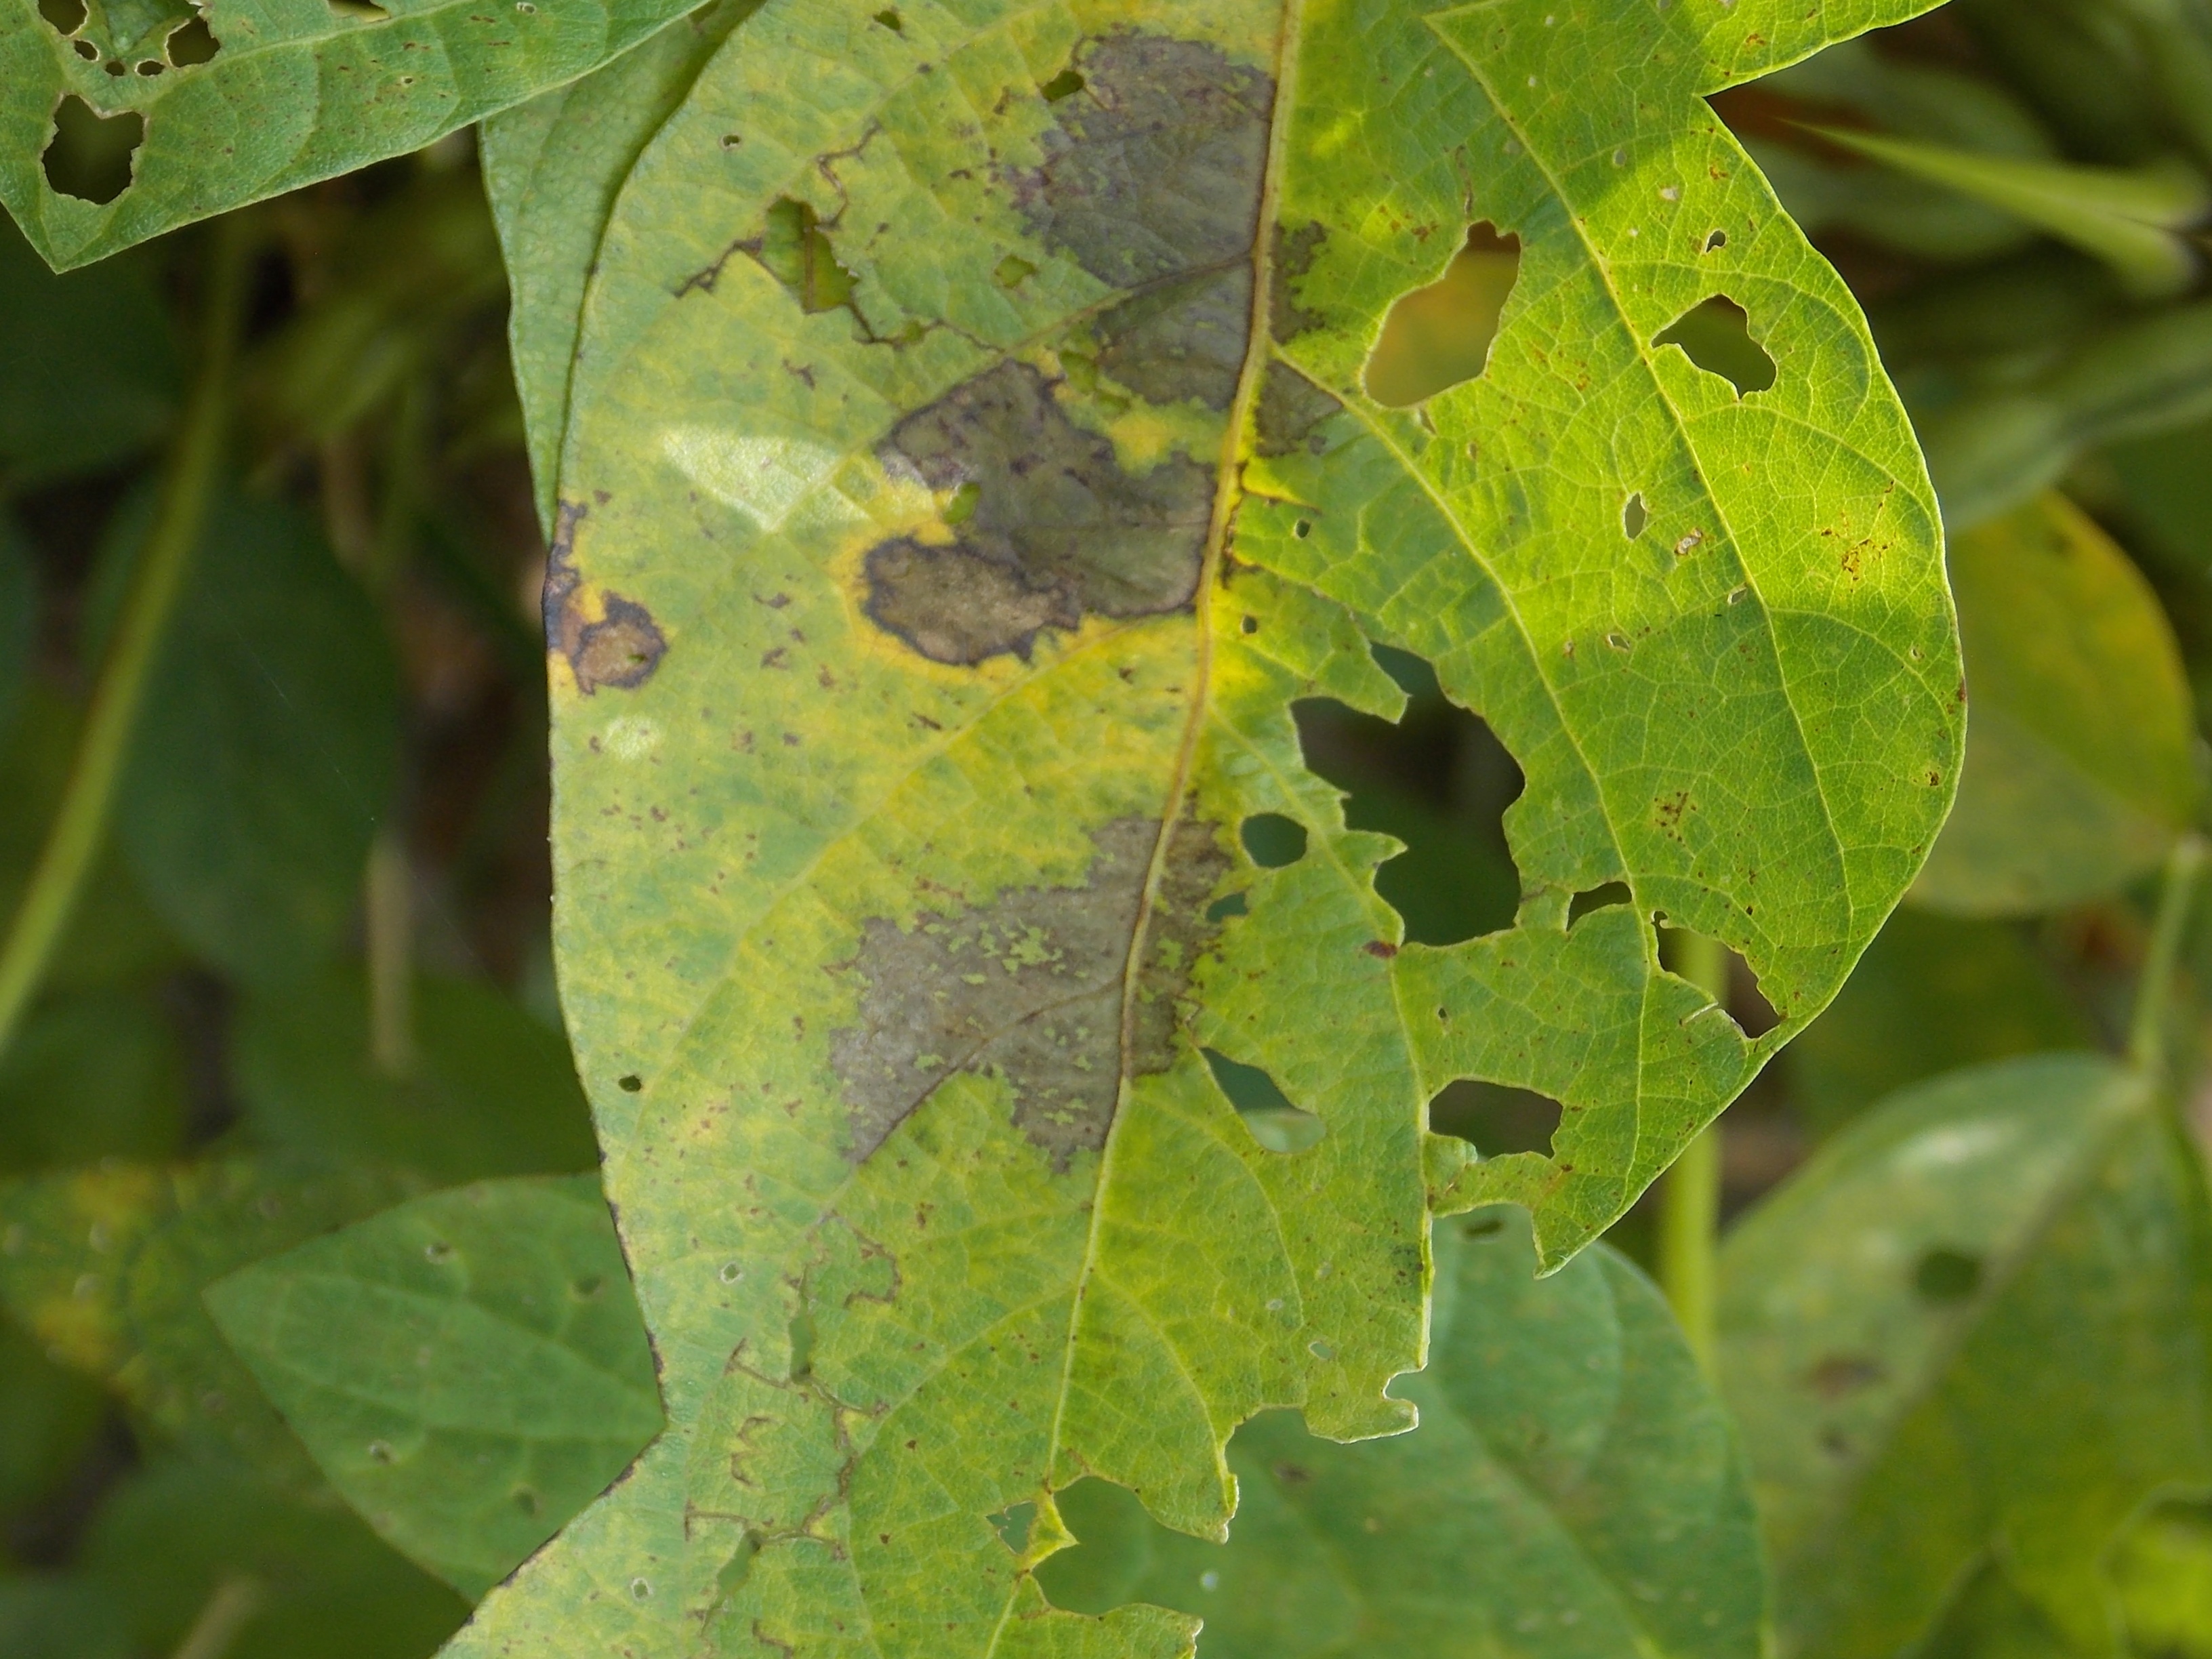
Label: Disease